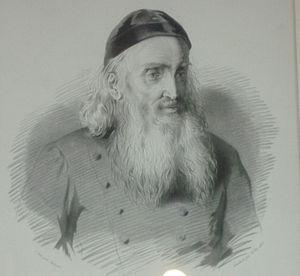
Joseph Maria Christoph Freiherr von Laßberg est un germaniste et écrivain allemand.